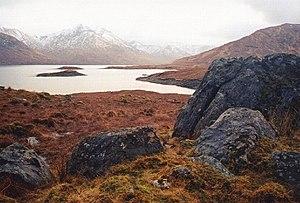
"Le loch Quoich est un loch et un lac de barrage situé à l'ouest du loch Garry à environ 40 km au nord-ouest de Fort William, dans le district de Lochaber, en Écosse. Le nom signifie «lac de la tasse/en:Quaich"".